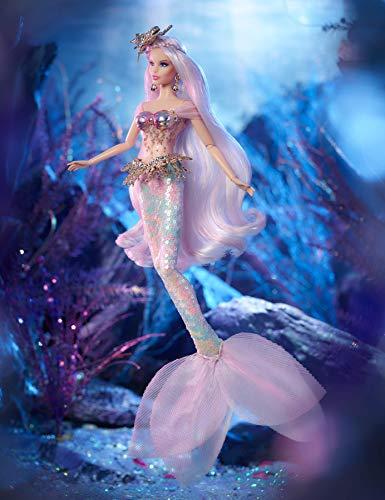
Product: Barbie Collector Mermaid Enchantress Fantasy Doll with Pink and Blue Hair
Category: Toys & Games | Dolls & Accessories | Dolls
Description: Barbie Mermaid Enchantress doll's hair features pink and blue highlights and is styled in flowing waves with a delicate braid.
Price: $49.50
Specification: ProductDimensions:15.5x3.4x9.5inches|ItemWeight:2.2pounds|ShippingWeight:2.5pounds(Viewshippingratesandpolicies)|ASIN:B07GLMHQQL|Itemmodelnumber:FXD51|Manufacturerrecommendedage:8-15years